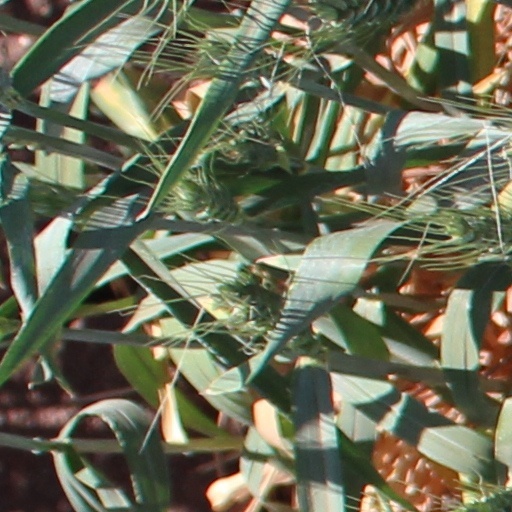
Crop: wheat